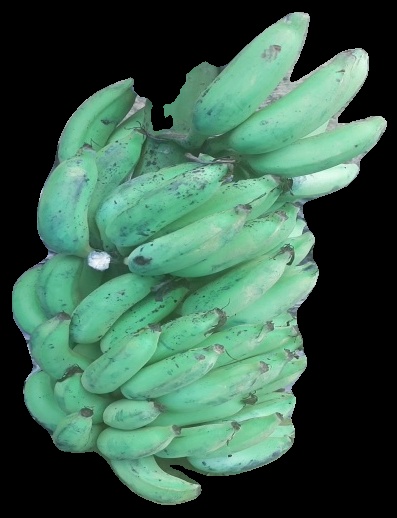
Variety: elakki-bale
Grade: grade2